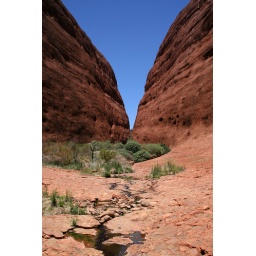
A creek runs through the middle of Walpa Gorge between the rocks of Kata Tjuta (the Olgas), in the red centre of Australia.